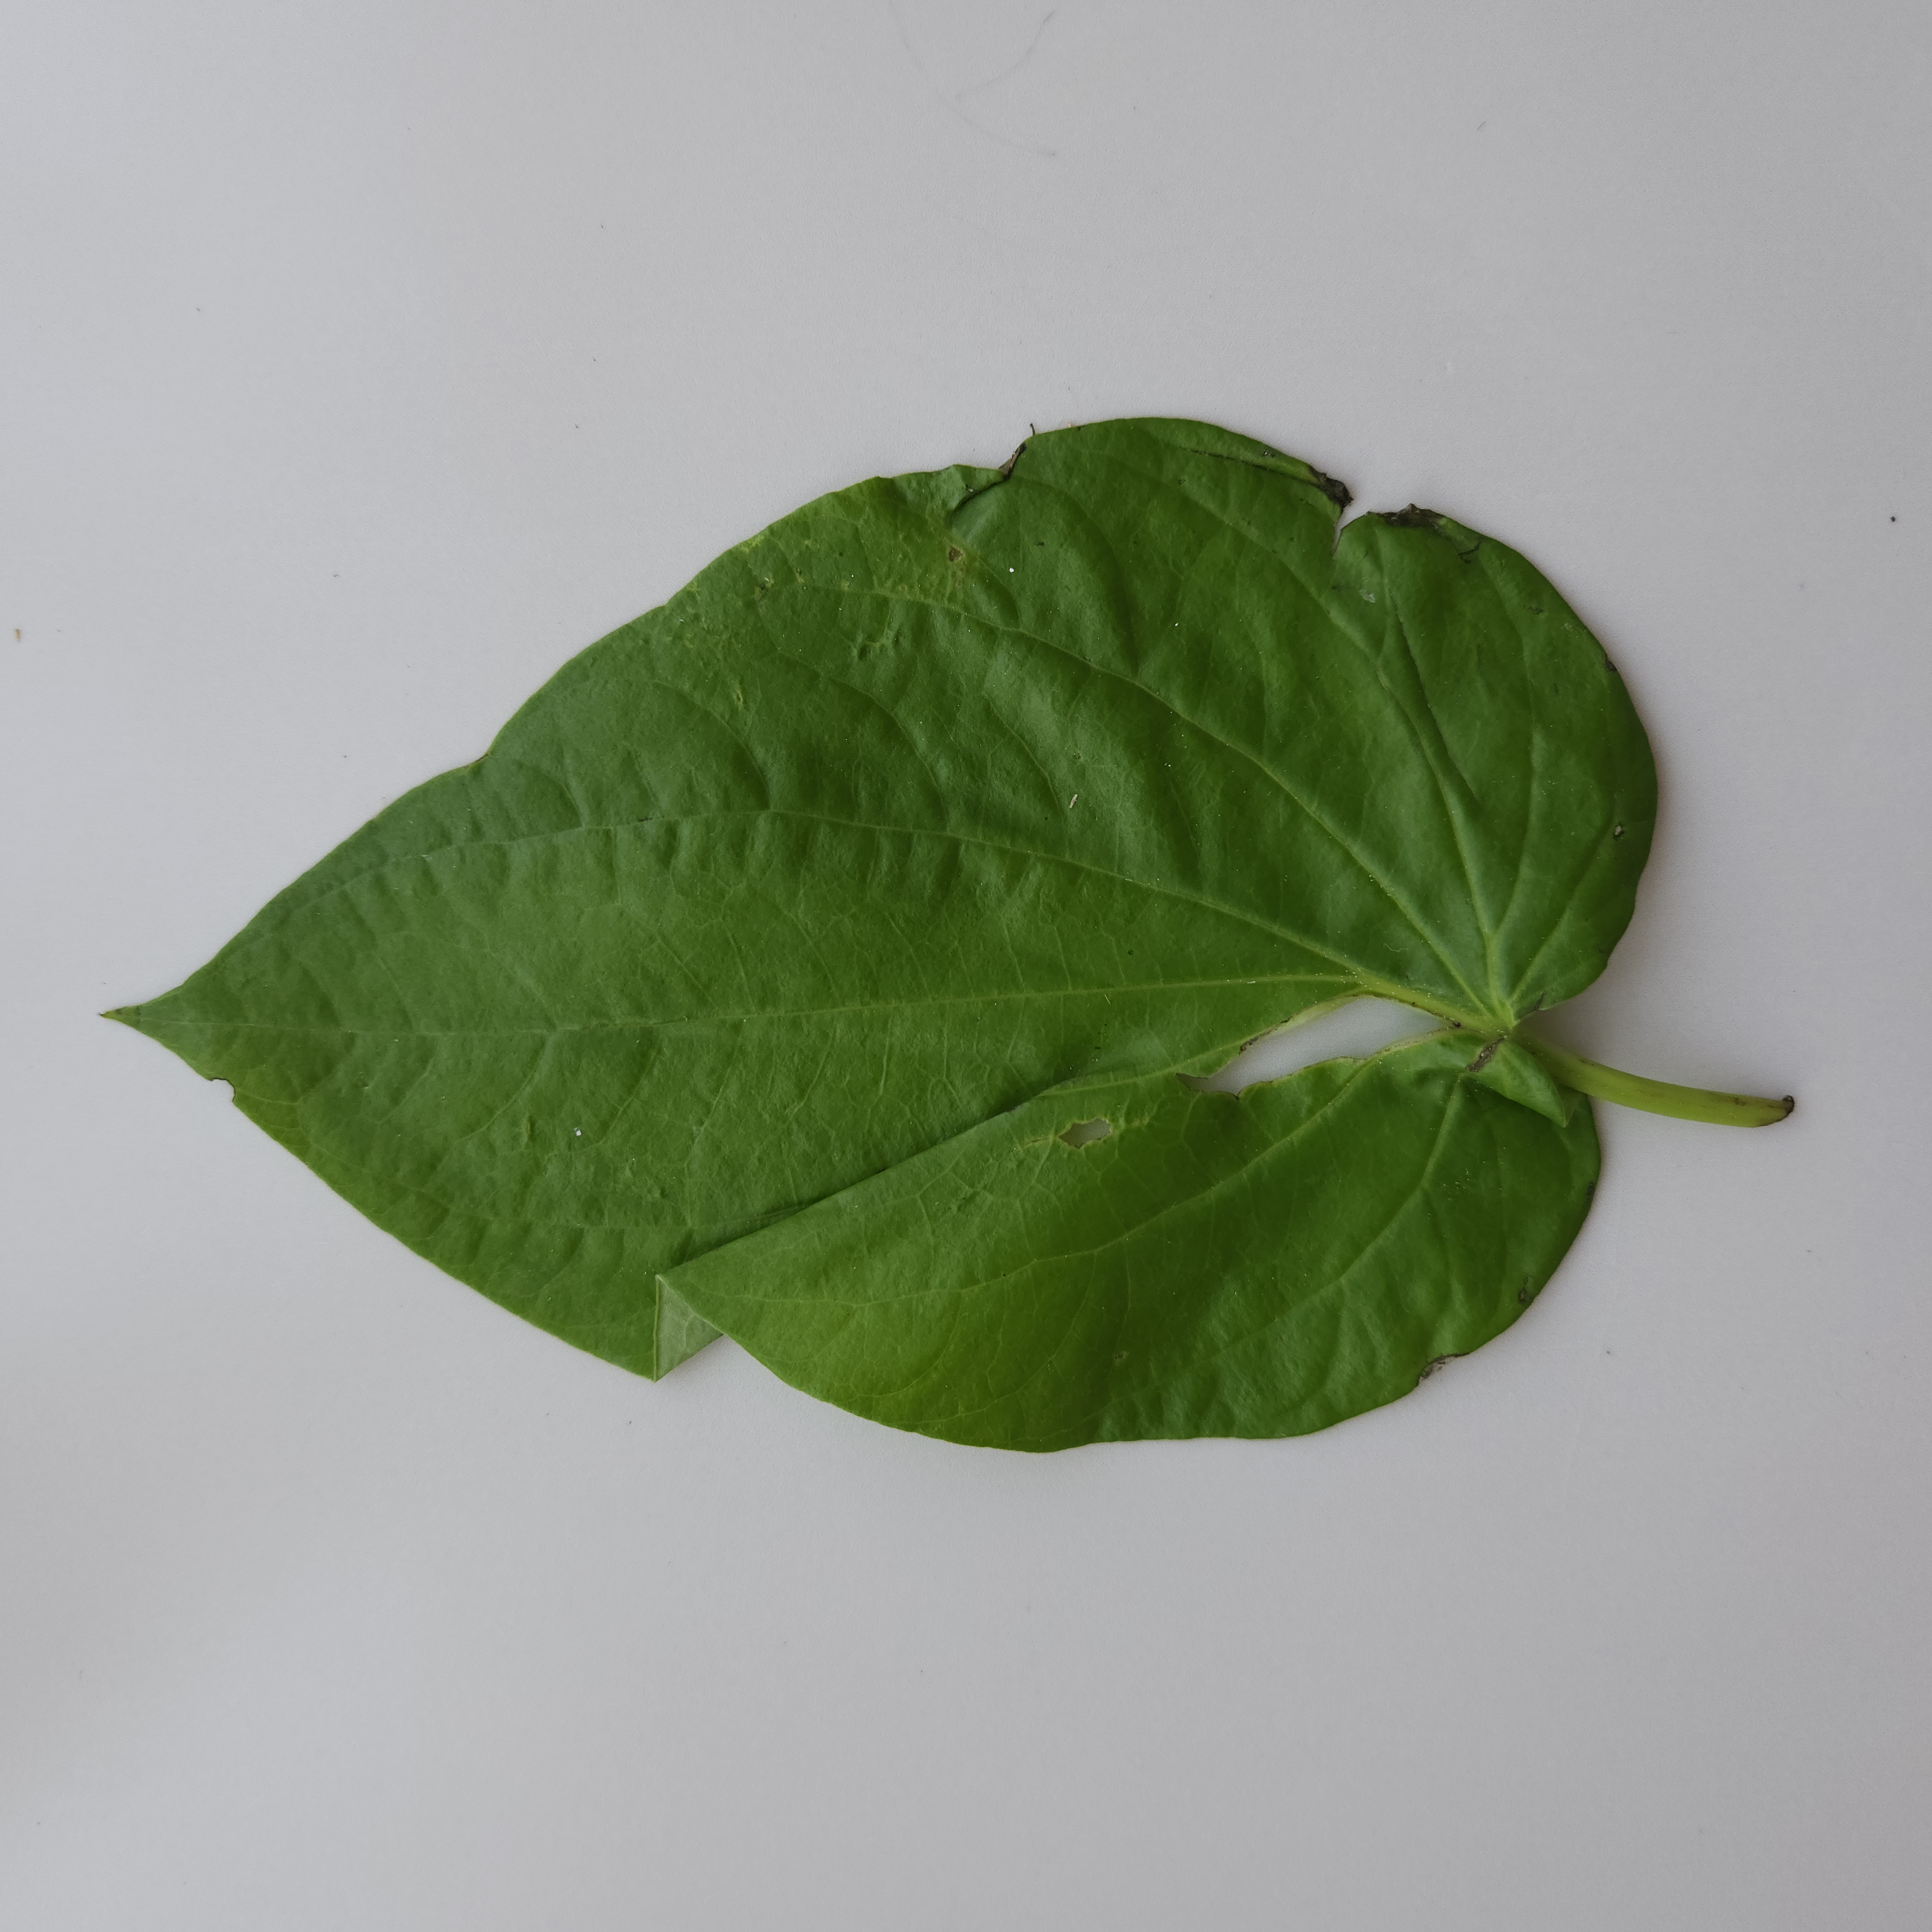
Label: Diseased